Nissan Gloria

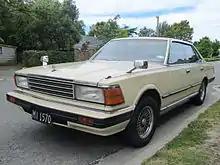
1981 Nissan Gloria 280E Brougham hardtop

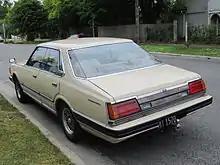
1981 Nissan Gloria 280E Brougham hardtop

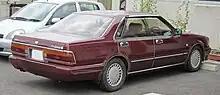
Nissan Gloria Gran Turismo SV hardtop

This generation of the Gloria has been completely shared with the Cedric, essentially being the same vehicle, aside from changes in appearance. Halogen headlights are introduced to the Gloria, along with both a 2-door and 4-door hardtop body style, in addition to a 4-door sedan. The twin carburetors were removed from the small L20 six-cylinder, due to emission regulations. The 2.6 L engine is replaced with the larger 2.8 L version of the same. The overhead valve H20 four-cylinder engine remained in use for the 4-door sedan for taxi usage, usually running on LPG fuel.